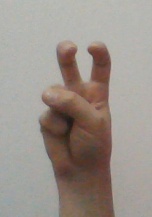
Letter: toot